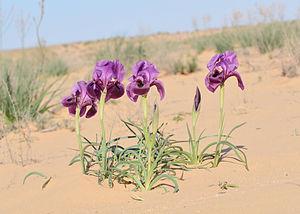
Iris mariae est une plante herbacée vivace de la famille des Iridacées originaire du Moyen-Orient.